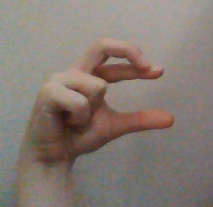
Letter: thal